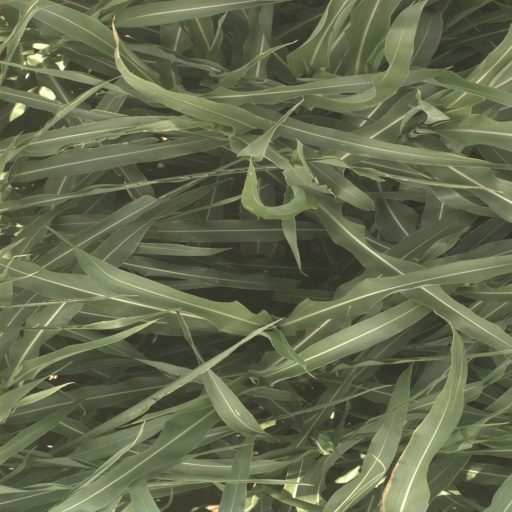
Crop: sorghum